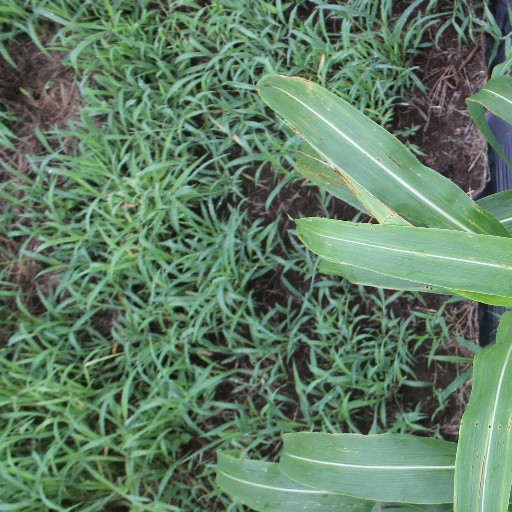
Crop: sorghum